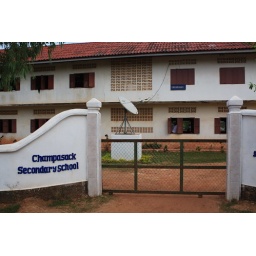
A blue sign advertises the Internet room at Champasak Secondary School. | Photo by Michael Beebe